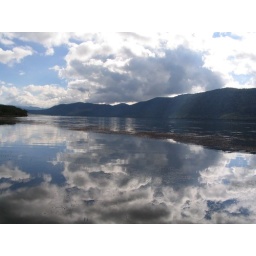
Cloudy sunrise view over Fish Lake, Utah, a mountain lake at 8843 feet above sea level.